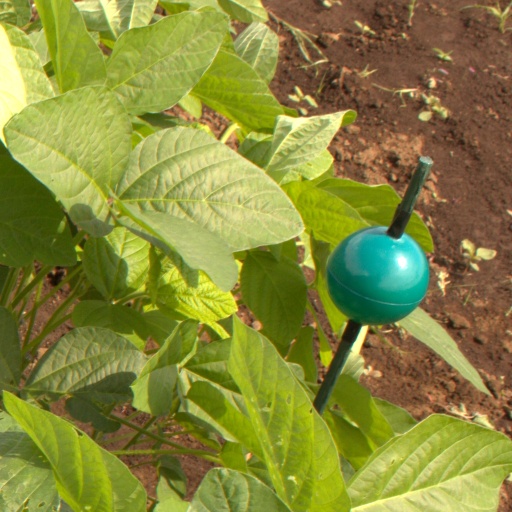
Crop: soybean